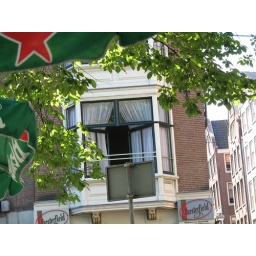
in a building across the street from (but somehow associated with) the Hotel Prinz Hendrik